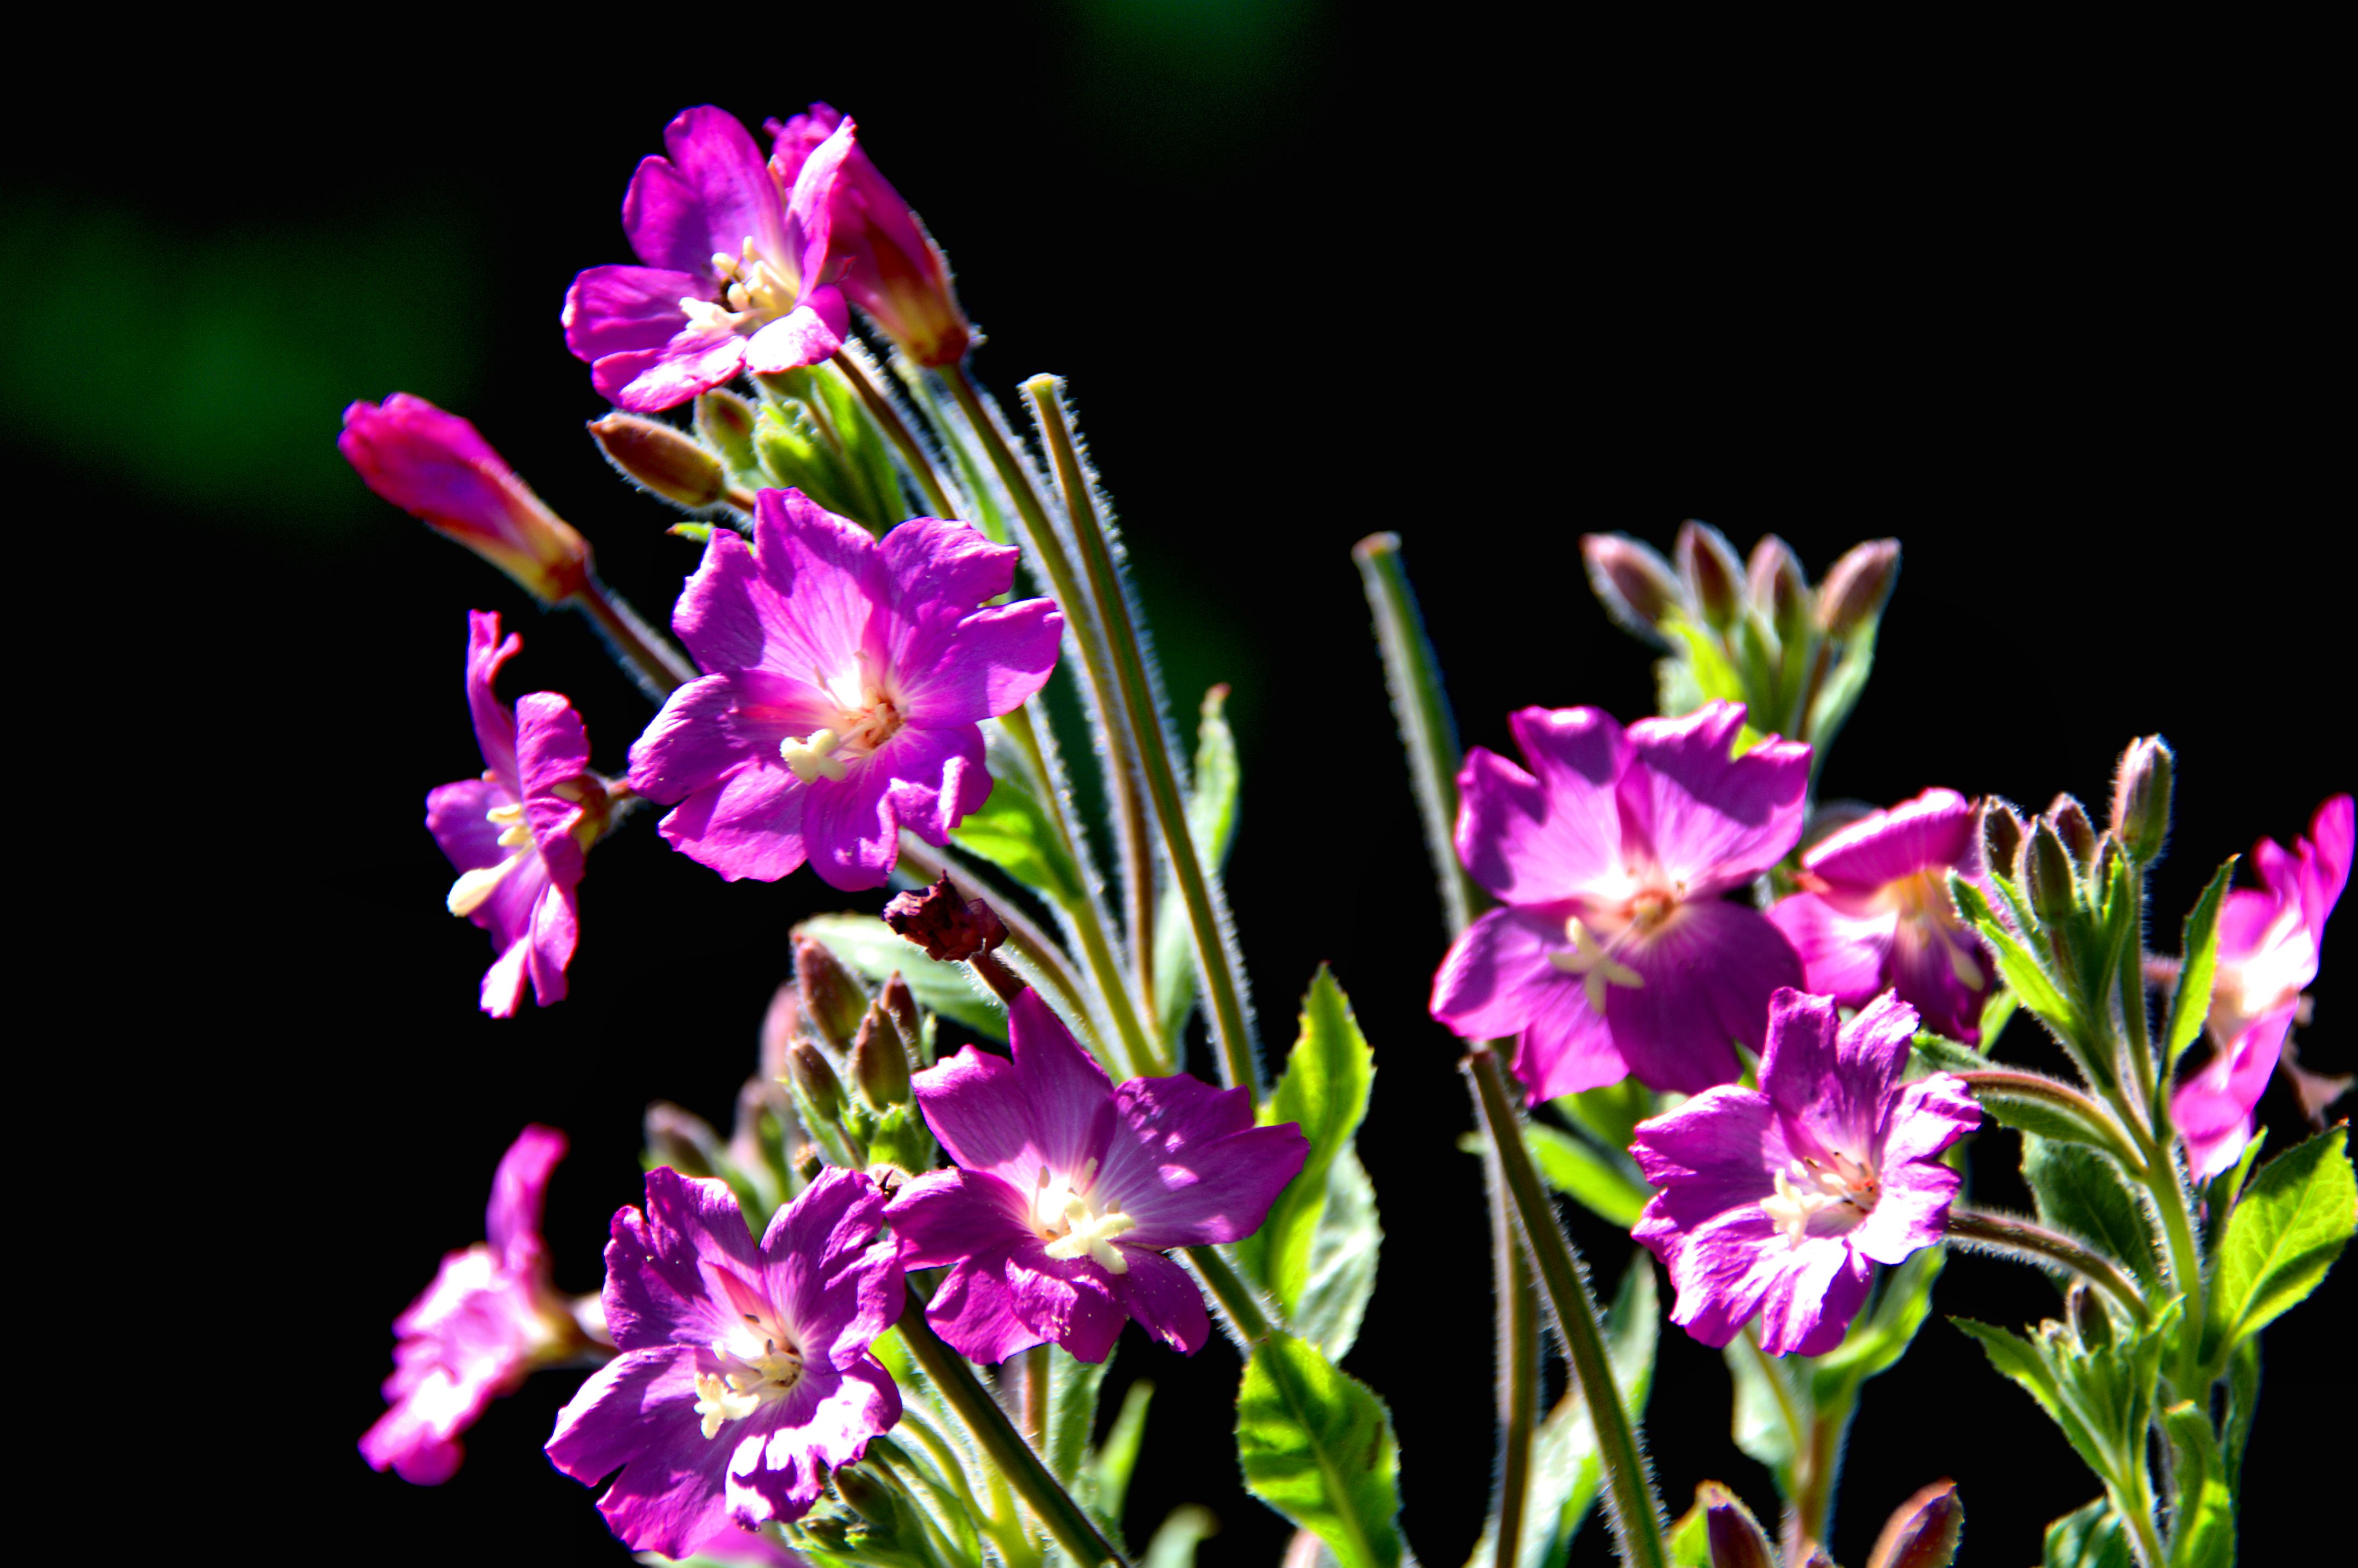
blossom, plant, flower, petal, pollen, flora, wildflower, nectar, ayrshire, kilmarnock, laighmiltonviaduct, macro photography, flowering plant, land plant